Royal Tyrrell Museum of Palaeontology

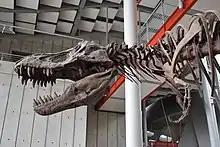
A replica of a "Tyrannosaurus" from the RTMP's collection at the California Academy of Sciences. The RTMP produces replicas of specimens from its collection for other museums to use.

Guided tours of the surrounding Midland Provincial Park are offered by the museum staff. The museum also operate several outreach programs, providing students hands-on field training, and conducting several "pay-to-dig" programs in the Drumheller area, where members of the public participate in bonebed excavation. The museum has a suite of distance learning programs, providing educational programming to students.